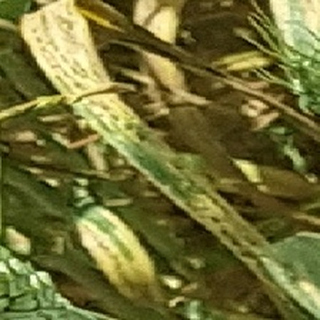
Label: wheat_yellow_rust